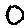
Label: 0